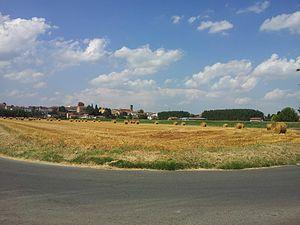
Felizzano est une commune italienne de la province d'Alexandrie dans le Piémont en Italie.